Spotted ground squirrel

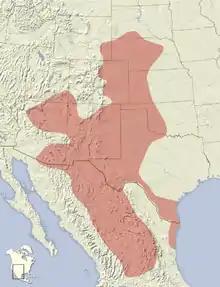
Distribution of the Spotted ground squirrel

The spotted ground squirrel can range from south central South Dakota, through Nebraska where it inhabits sand hills present there. It's also found in eastern Colorado, northwestern Oklahoma, western Texas, eastern Arizona, western Kansas, the large majority of New Mexico and the southeastern part of Utah. Mexico species distribution is limited to south and central Mexico. It is generally found within areas of deep sand soils where vegetation is sparse and scattered, aligning with the environments of the distributive areas it is found in. Being a burrowing animal, the spotted ground squirrel will inhabit sand hills and dunes where it makes it home and has even been found to dwell within abandoned prairie dog burrows. Spotted ground squirrel burrows are usually found on short grass mesa's or along the banks of rivers. They prefer lighter, more sparse soil to create their burrows with and this is why they dwell in arid, dry landscapes that contain this type of soil.